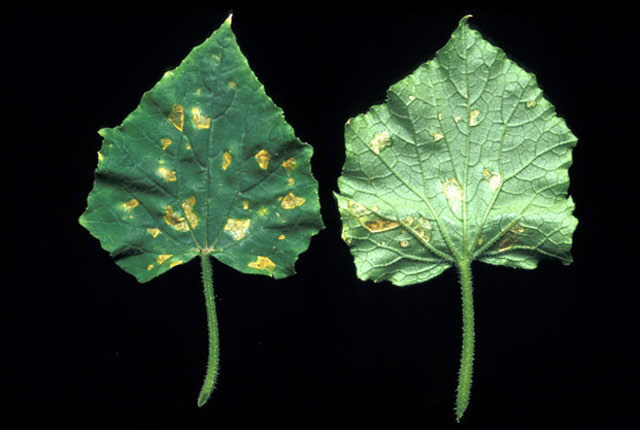
Plant: Cucumber
Disease: cucumber angular leaf spot